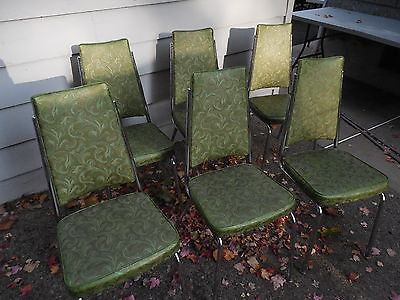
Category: chair